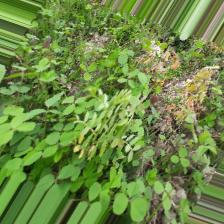
Label: Normal